Tsaritsani

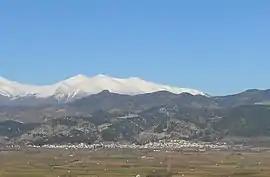
A view of Tsaritsani with Mount Olympus in the background.

Tsaritsani or Tsiaritsiani (local ) is a village and a community of the Elassona municipality. Before the 2011 local government reform, it was an independent community. The community of Tsaritsani covers an area of 57.791 km.